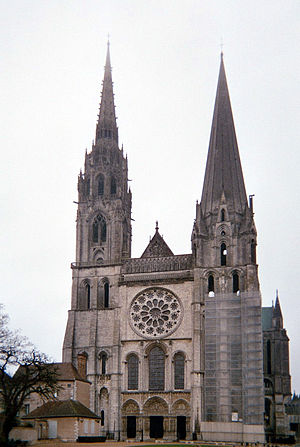
Domkirke
Katedralen i Chartres
En domkirke eller katedral er hovedkirken i et stift, hvortil der i middelalderen var knyttet et domkapitel. Den er hovedkirke for en biskop eller ærkebiskop, som er stiftets øverste kirkelige autoritet.